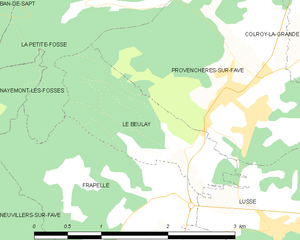
Carte des communes françaises Le Beulay